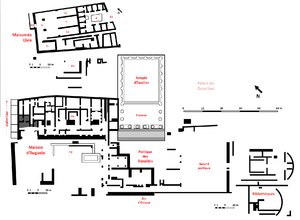
Plan de l'Area Apollinis sur le Palatin (d'après document affiché sur site).
L'aire d'Apollon Palatin est une aire sacrée située sur le Palatin. Elle contient le temple d'Apollon Palatin et un portique auquel s'ajoute une bibliothèque et un arc.